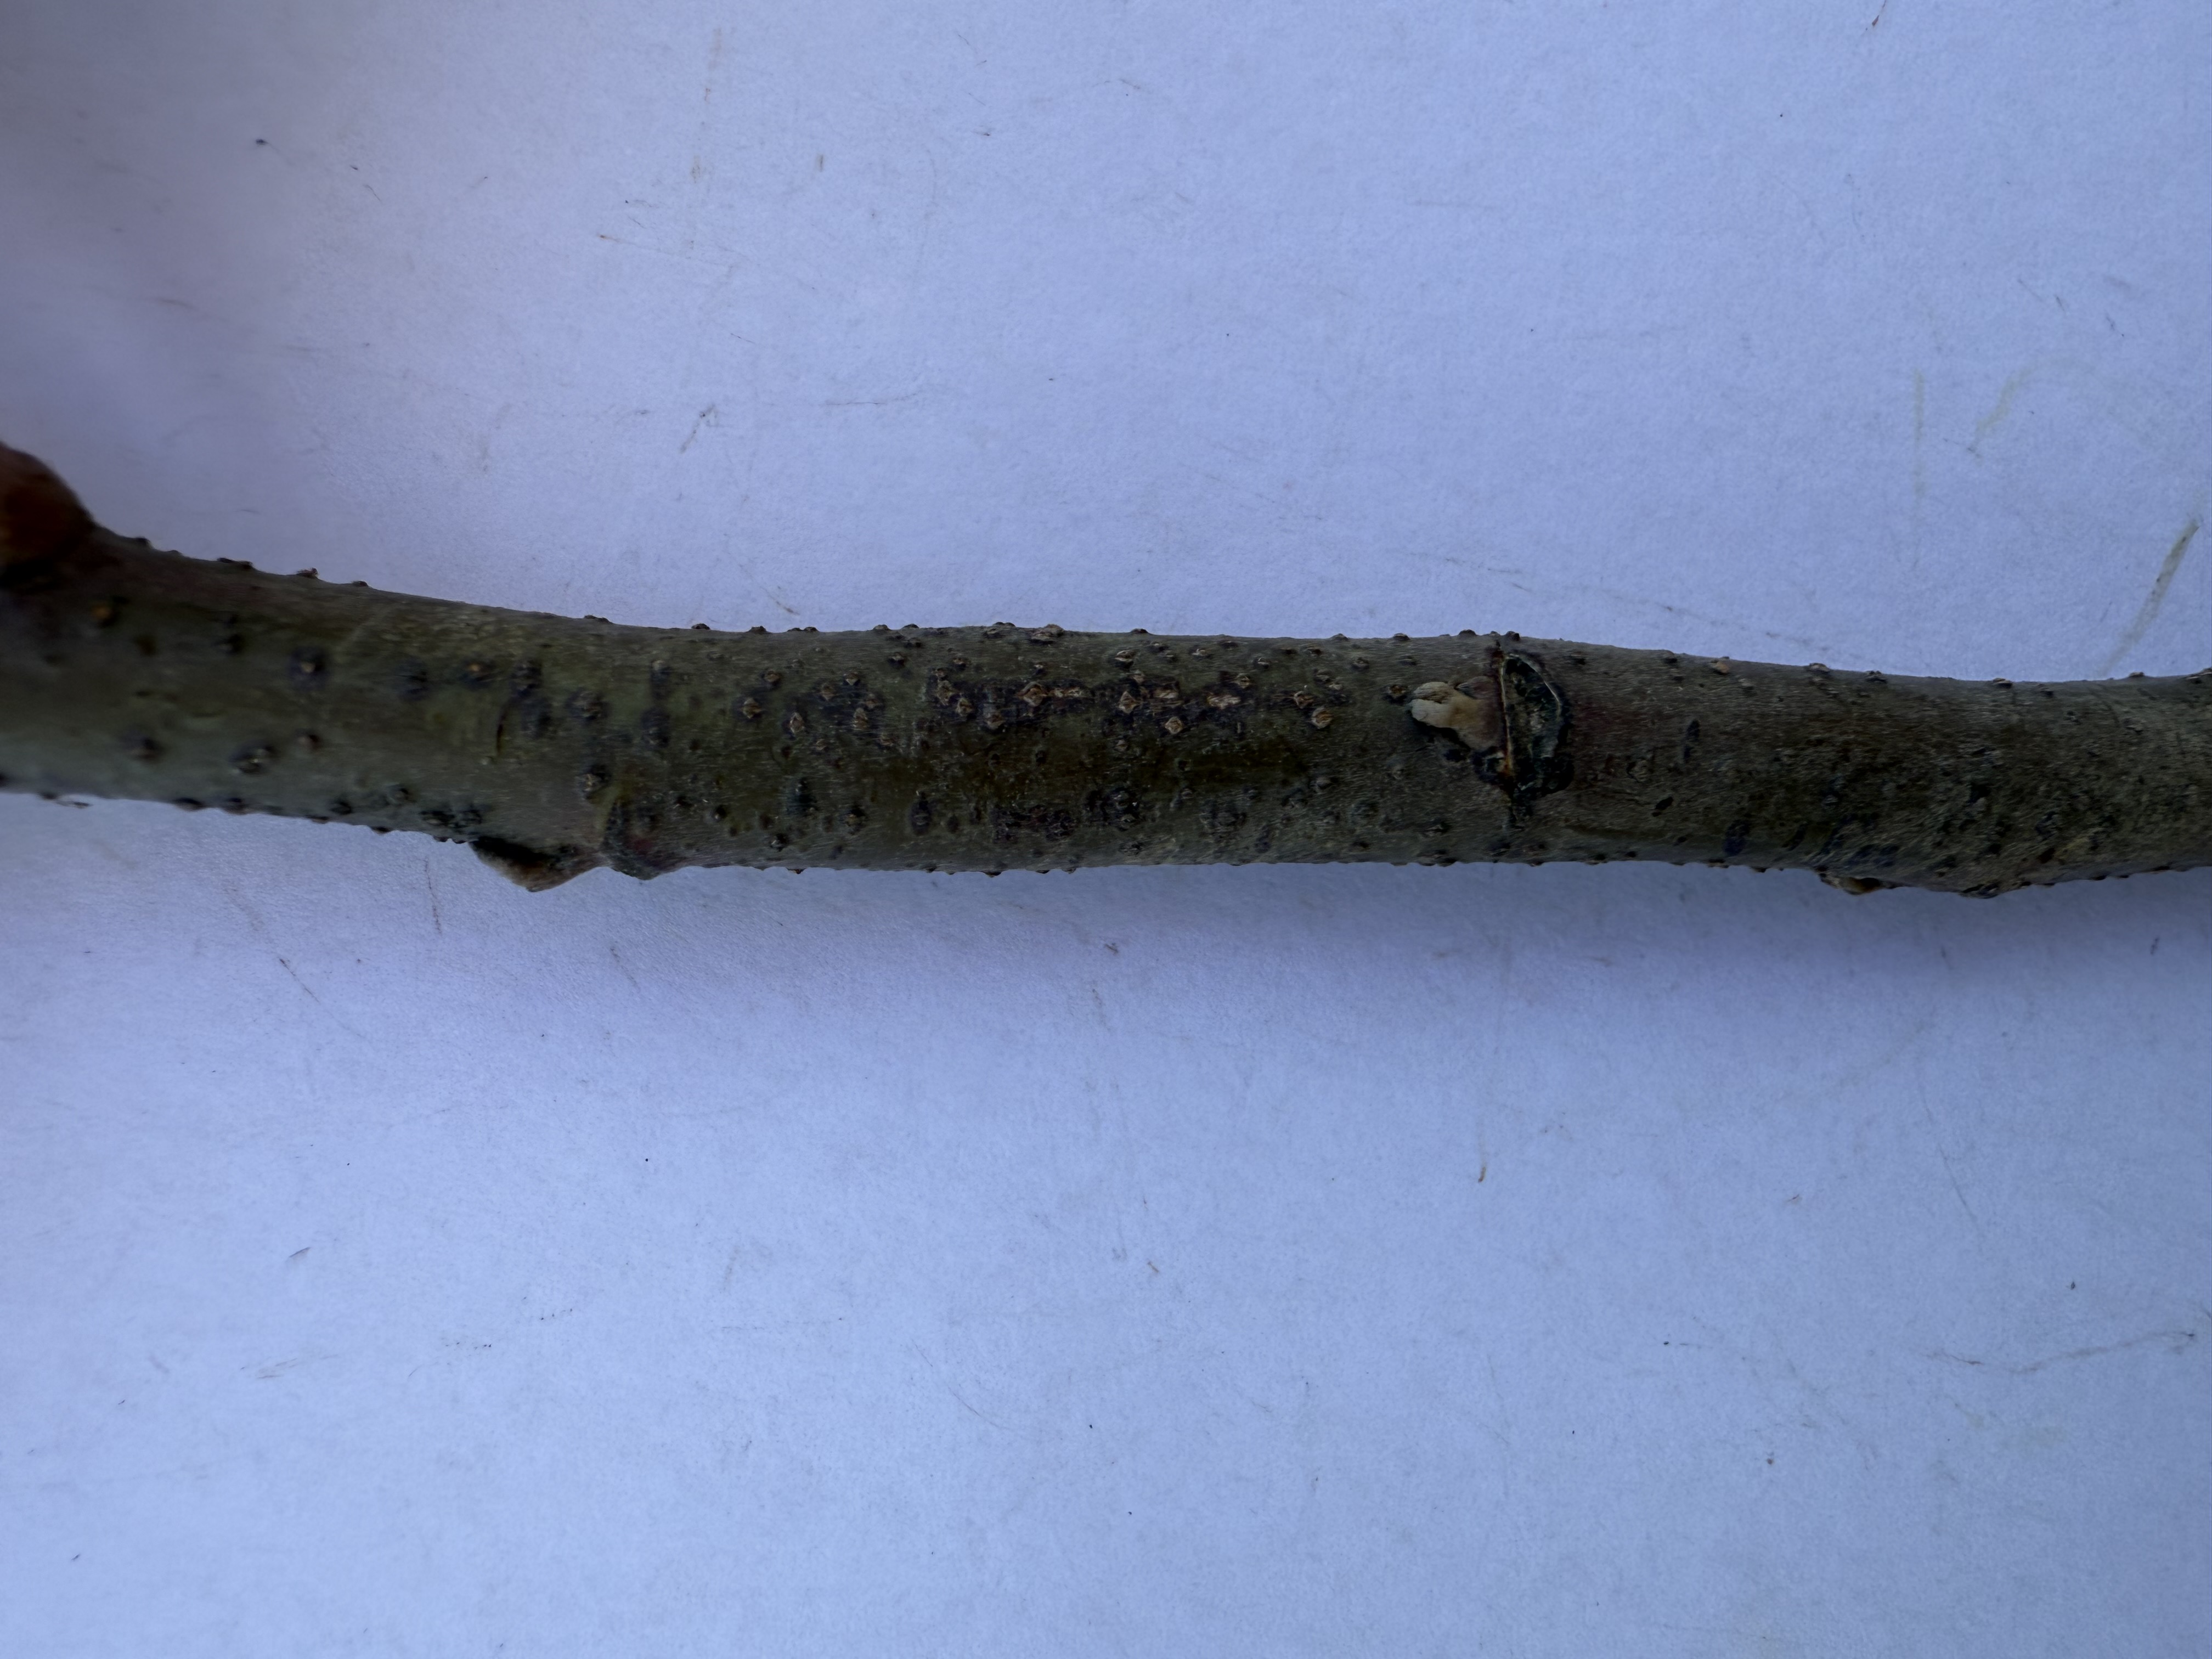
Variety: Carob